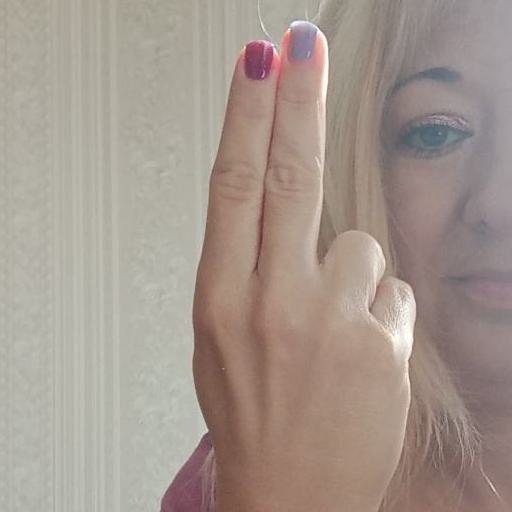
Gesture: two_up_inverted